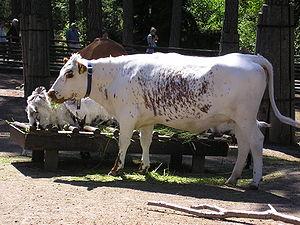
La Fjall est une race bovine suédoise.
Le rameau nordique est un ensemble de races bovines issues de la même origine de peuplement en Scandinavie. Sa diffusion s'est faite par les Vikings, puis par les royaumes nordiques.